To Cut a Long Story Short

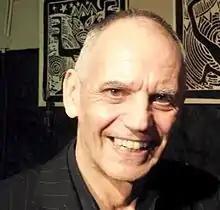
Richard James Burgess produced "To Cut a Long Story Short"

On the fortieth anniversary of the song's release, Spandau Ballet producer Richard James Burgess recalled, "Labels were at a fever pitch trying to sign the group." Burgess, co-founding member of Landscape, had been impressed when he saw Spandau Ballet perform at the Blitz. Kemp showed interest in Landscape's current album that he mentioned he was working on and took advantage of the opportunity to listen to some rough recordings from the project. Burgess received a call from Dagger a couple of days later asking if he wanted to be their producer. He was "ecstatic" that the band chose him, but because he had little production experience, he thought the label they would be signing with would want a big-name producer instead. Years later, appreciating that he was kept on, he said, "I was over the moon because it was obviously a great opportunity for me."